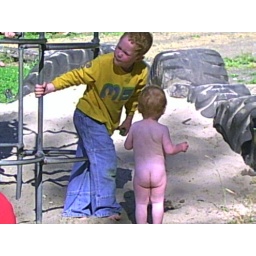
Matthew and Brenden playing (again) in the sand box camping 2006